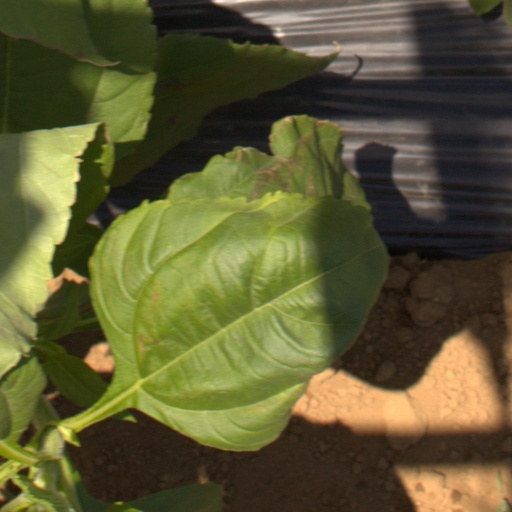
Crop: Jerusalem artichoke